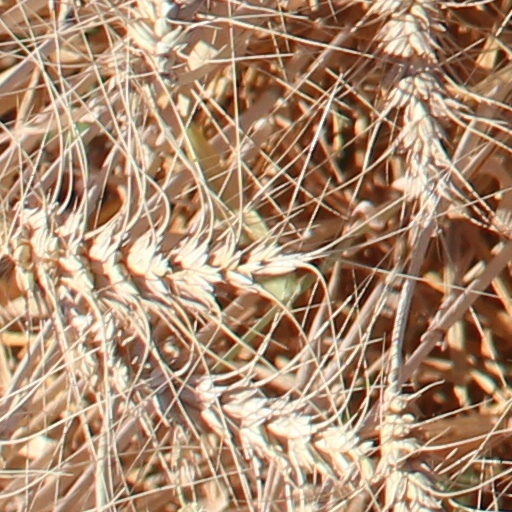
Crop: wheat